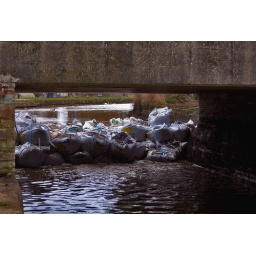
Looking under the road bridge. A makeshift dam reduces further loss of water and fish.